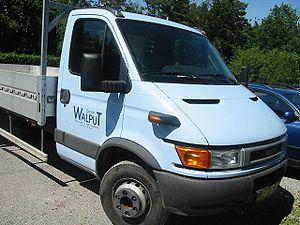
L´IVECO Daily est un véhicule utilitaire léger produit par le constructeur italien IVECO à partir de 1978 et dont la 3ᵉ génération a débuté en 2014. L'Iveco Daily 35 210 est le plus puissant de sa catégorie. Avec un 4 cylindres en ligne qui développe 205 ch de puissance réelle, il peut atteindre une vitesse maximale de 177 km/h.
La gamme des véhicules IVECO est composée des camions, camionnettes et des autobus construits par IVECO. La société IVECO a été créée le 1ᵉʳ janvier 1975. Pour rechercher les camions et autobus produits avant cette date voir Fiat V.I.